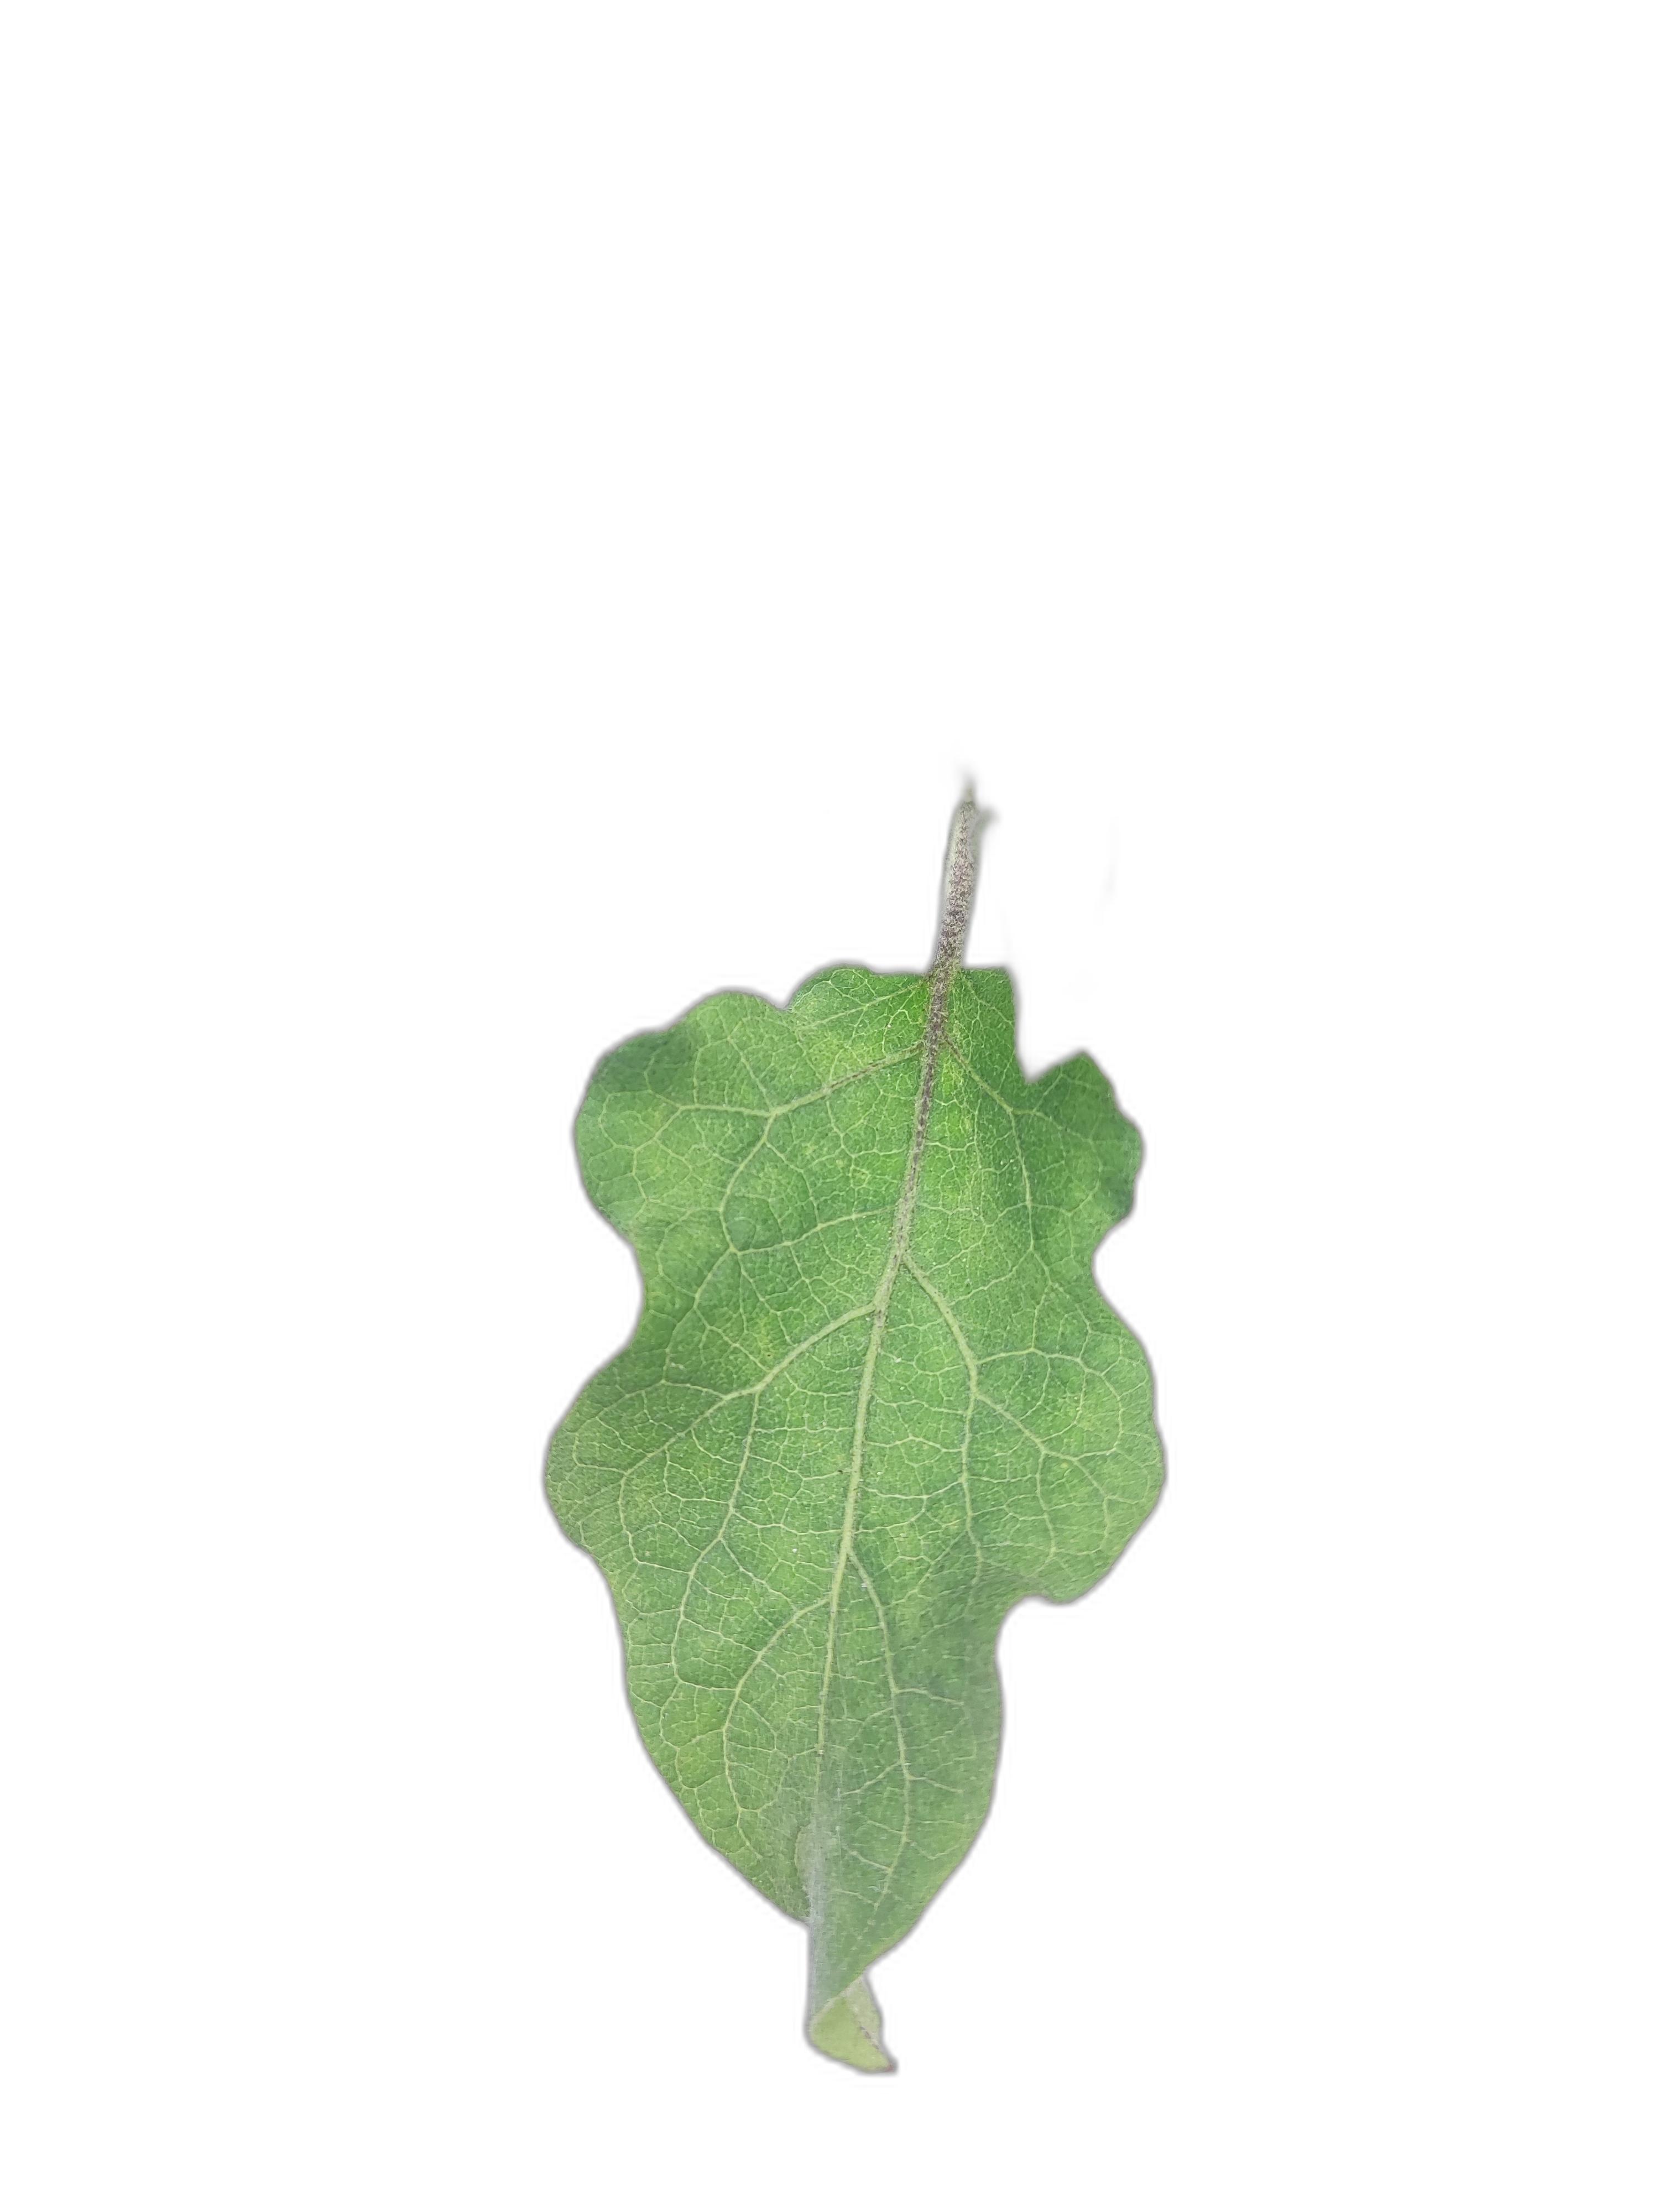
Label: Healthy Leaf